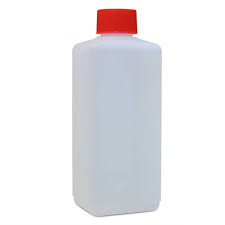
Label: plastic